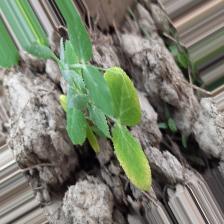
Label: Powdery Mildew